Preston's Station Historic District

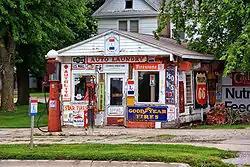
The station was moved to this location in 1921.

The Preston's Station Historic District is a nationally recognized historic district located in Belle Plaine, Iowa, United States. It was listed on the National Register of Historic Places in 2020. The district is composed of three contributing buildings, a gas station, garage, and motel.